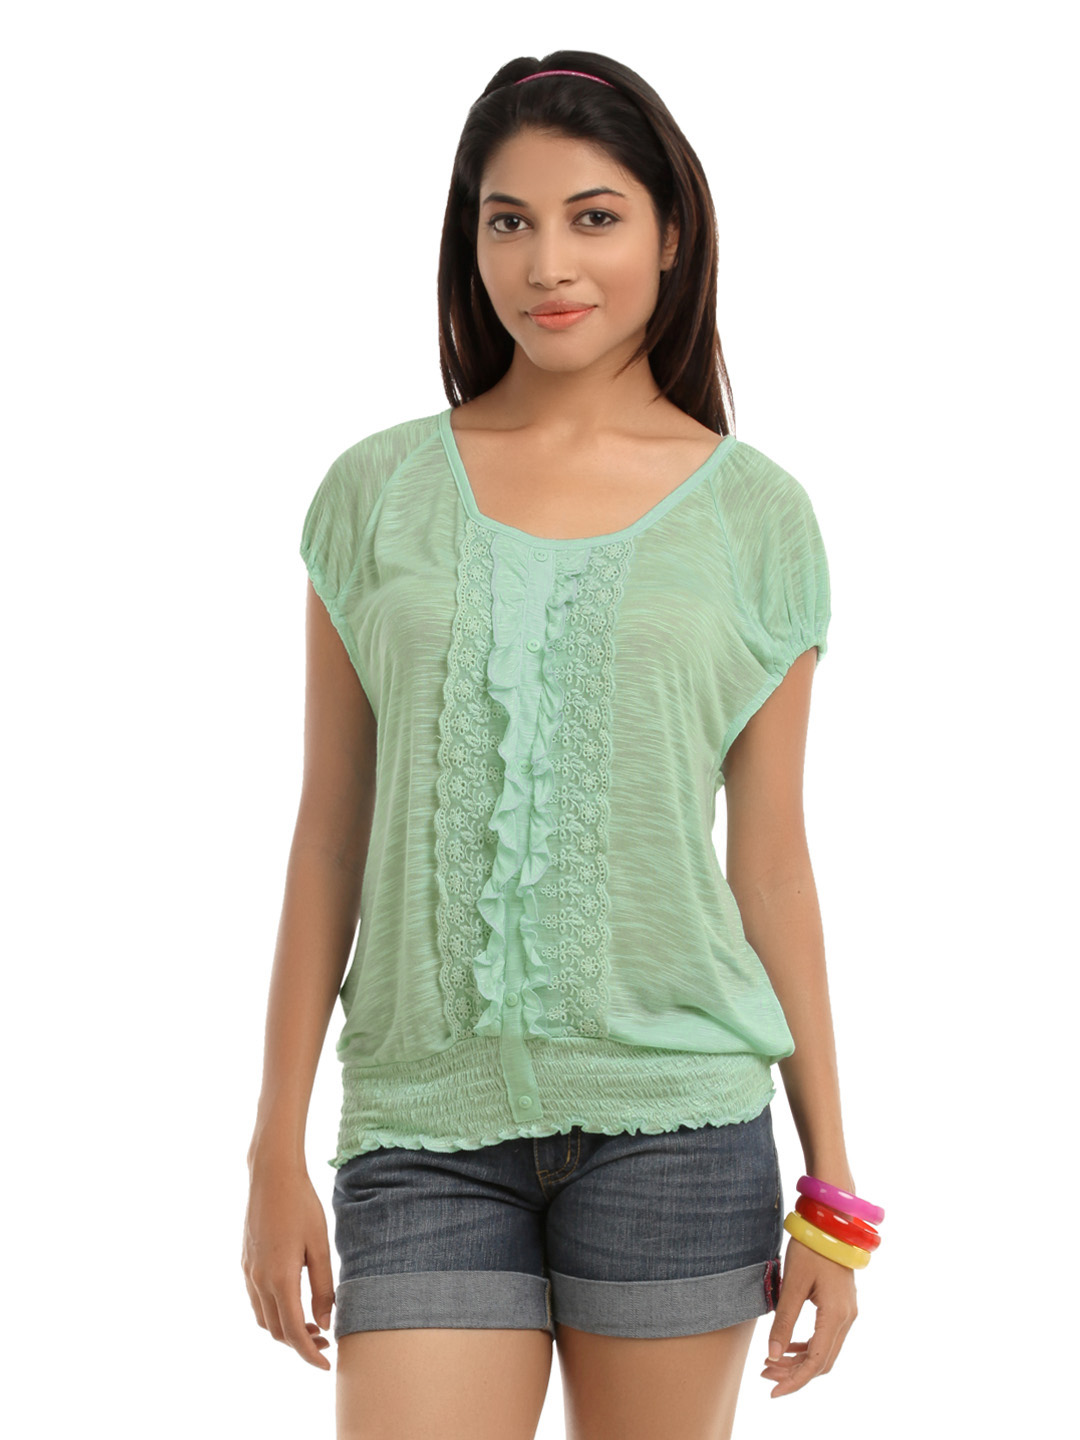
Vero Moda Women Green Top
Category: Apparel / Topwear / Tops
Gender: Women
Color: Green
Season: Summer 2012
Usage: Casual